Tourist attractions in Kalpetta

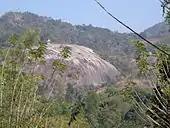
Myladippara

Myladippara is a cliff located to the east of Civil Station, adjacent to the new NH bypass road. Trek to the Myladippara offers a charming experience.